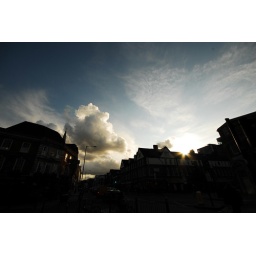
cloud over commercial street